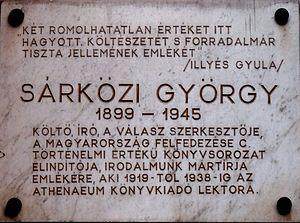
György Sárközi est un poète et écrivain juif hongrois, rédacteur en chef de la revue populiste Valasz, ami d'Illyés et de Németh.